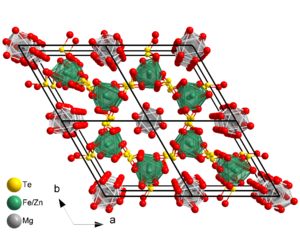
La zemannite est une espèce minérale du groupe des oxydes et du sous-groupe des tellurures, de formule Mg0,5ZnFe³⁺(Te⁴⁺O₃)₃ • 4,5 H₂O.